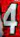
Number: 4